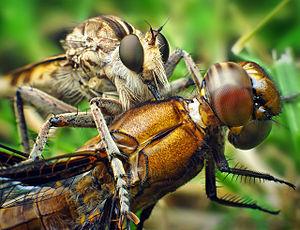
Les anisoptères constituent un sous-ordre d'insectes odonates. Ils sont caractérisés par de larges yeux composés très développés généralement joints au-dessus de la tête et un corps allongé. Les ailes antérieures et postérieures sont de formes différentes et au repos, restent dans une position perpendiculaire au corps. Dans le langage courant, les anisoptères sont appelés libellules tandis que les zygoptères sont appelés demoiselles.